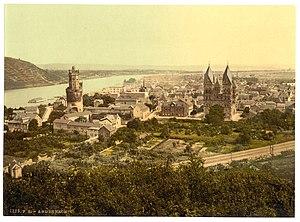
Andernach est une ville sur la rive gauche du Rhin, appartenant à l'arrondissement de Mayen-Coblence, dans le land de Rhénanie-Palatinat, en Allemagne. Elle se trouve à environ 20 kilometres au nord de Coblence.